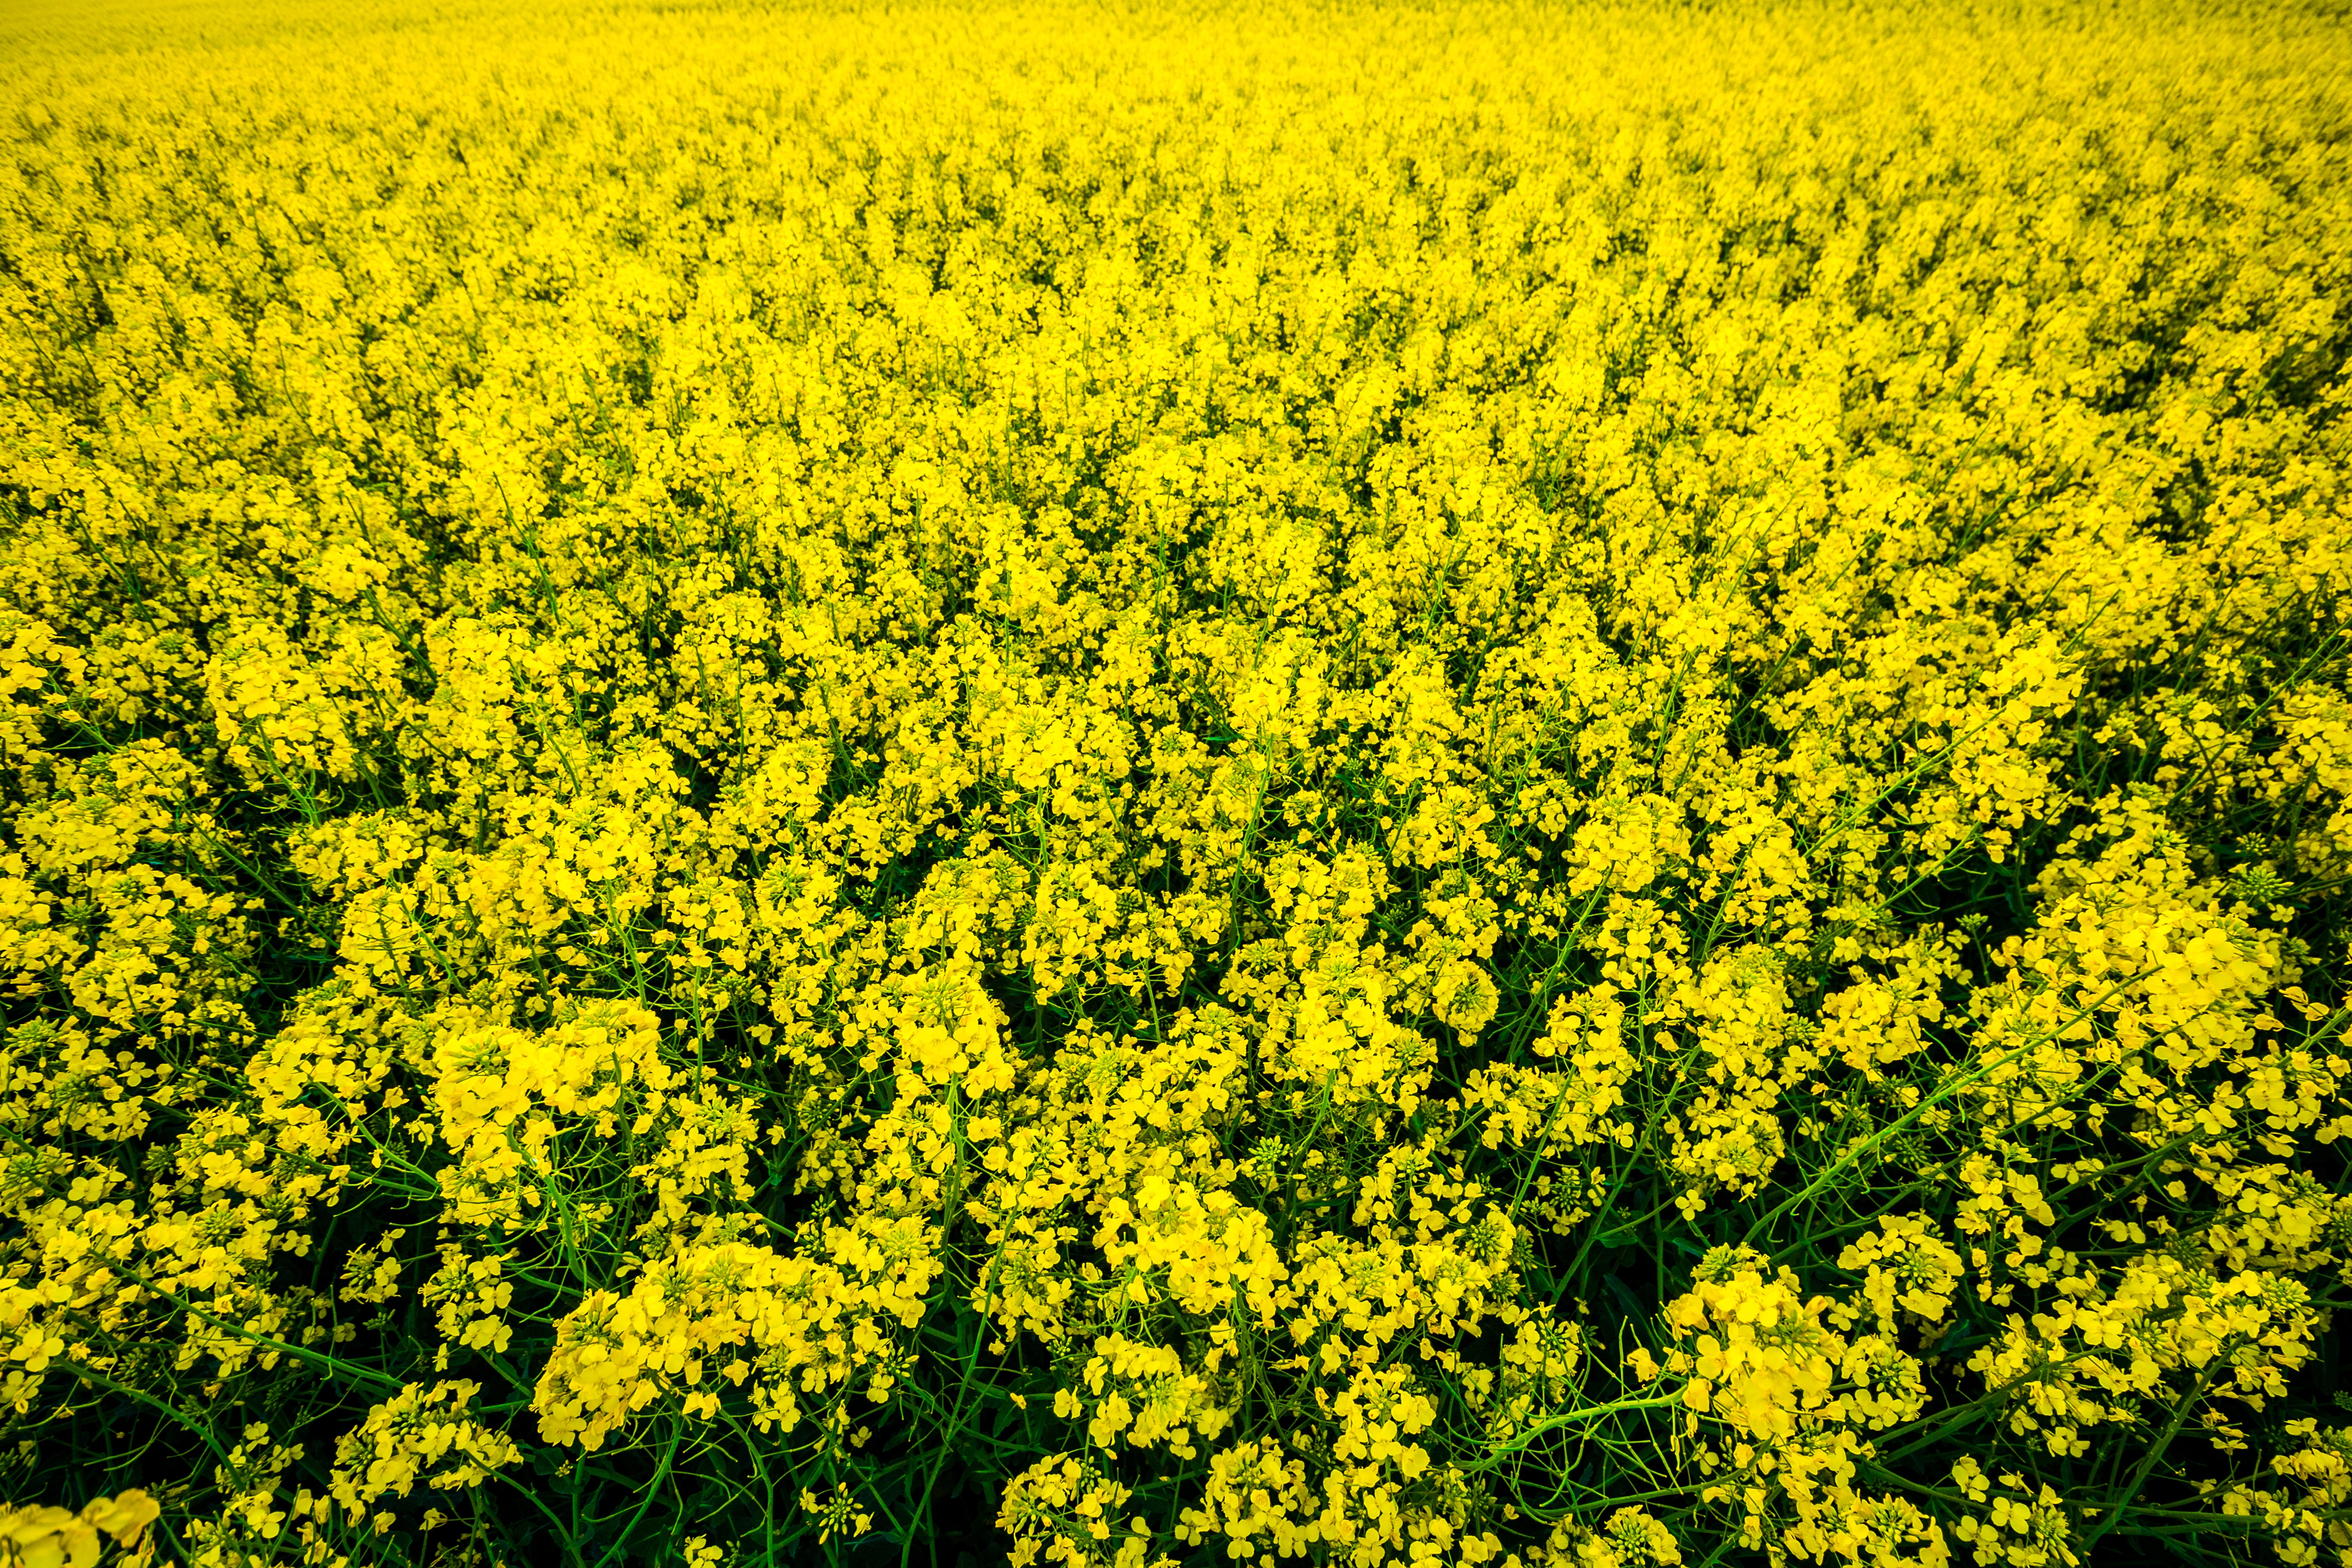
rapeseed, mustard plant, plant, canola, yellow, food, brassica, produce, flower, vegetable, field, land plant, flowering plant, mustard, mustard and cabbage family, brassica rapa, agriculture, meadow